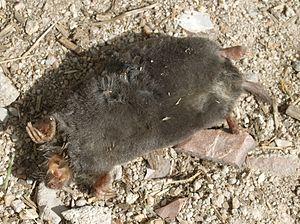
Cette liste commentée recense la mammalofaune au Portugal continental. Elle répertorie les espèces de mammifères portugais actuels et celles qui ont été récemment classifiées comme éteintes. Cette liste comporte 107 espèces réparties en dix ordres et trente familles, dont une est « en danger critique d'extinction », six sont « en danger », cinq sont « vulnérables », neuf sont « quasi menacées » et dix ont des « données insuffisantes » pour être classées.
La Taupe ibérique, également appelée Taupe d'Espagne, est une espèce de mammifères soricomorphes de la famille des Talpidés. Cette taupe ne se rencontre que dans la péninsule Ibérique.
Cette liste commentée recense la mammalofaune en Europe. Elle répertorie les espèces de mammifères européens actuels et celles qui ont été récemment classifiées comme éteintes. Comme ici n'est référencé que l'Europe dans ses limites géographiques les plus communément admises, cette liste ne comptabilise pas les animaux présents dans les îles Canaries, Madère, le Groenland, la Sibérie, la partie asiatique de la Transcaucasie, l'Anatolie et Chypre.